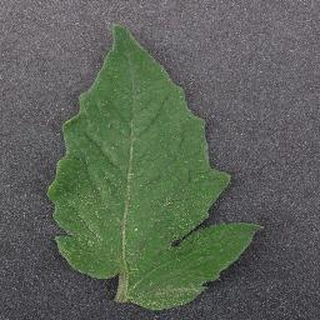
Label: healthy_tomato